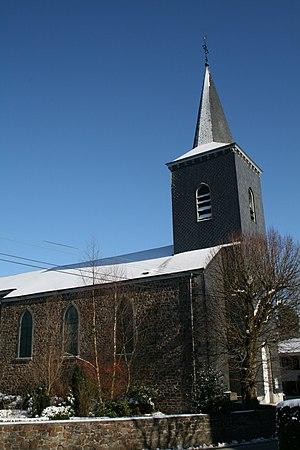
Journal (Tenneville) (Belgique), l'église Saint-Joseph (1864).